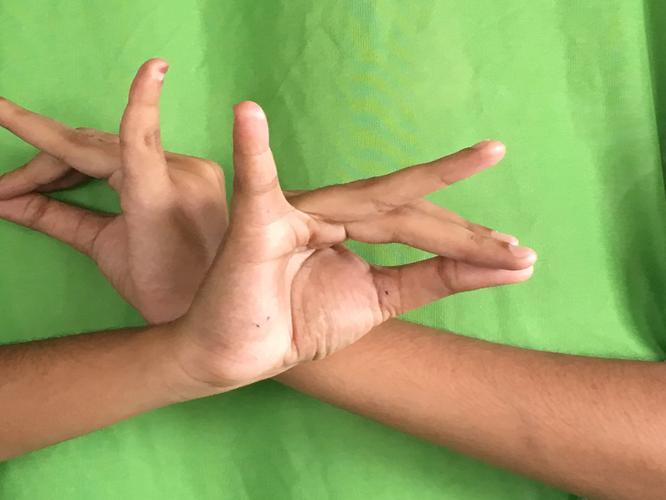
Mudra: Katakavardhana
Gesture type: double_hand